All the Fault of Paradise

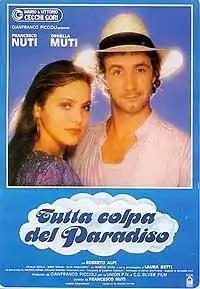

All the Fault of Paradise (Italian: "Tutta colpa del paradiso") is a 1985 Italian romance-comedy film directed by Francesco Nuti.